Michele Alberti

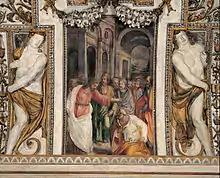
"Deliver of the Keys to Saint Peter"

Born in Sansepolcro, Tuscany, Alberti trained in Florence, where he was a pupil of Daniele da Volterra. His most famous paintings are "Murder of the Innocents" at the church of Trinità dei Monti. He painted the vaults of the Conservators' Apartment, representing the "Murder of the Innocents',' much spoiled by restoration. Michele Alberti has been erroneously recorded as a member of the family of Durante Alberti of Borgo San Sepolcro.